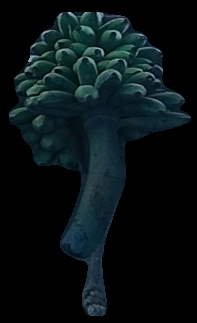
Variety: rasbale
Grade: grade2